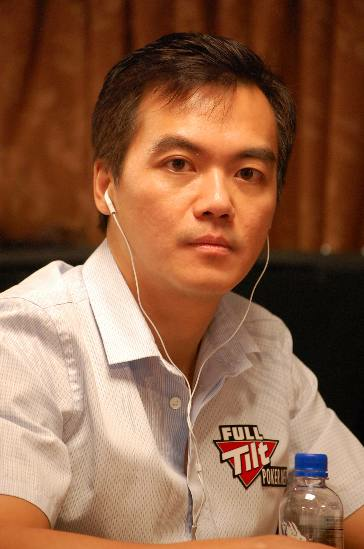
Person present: Yes